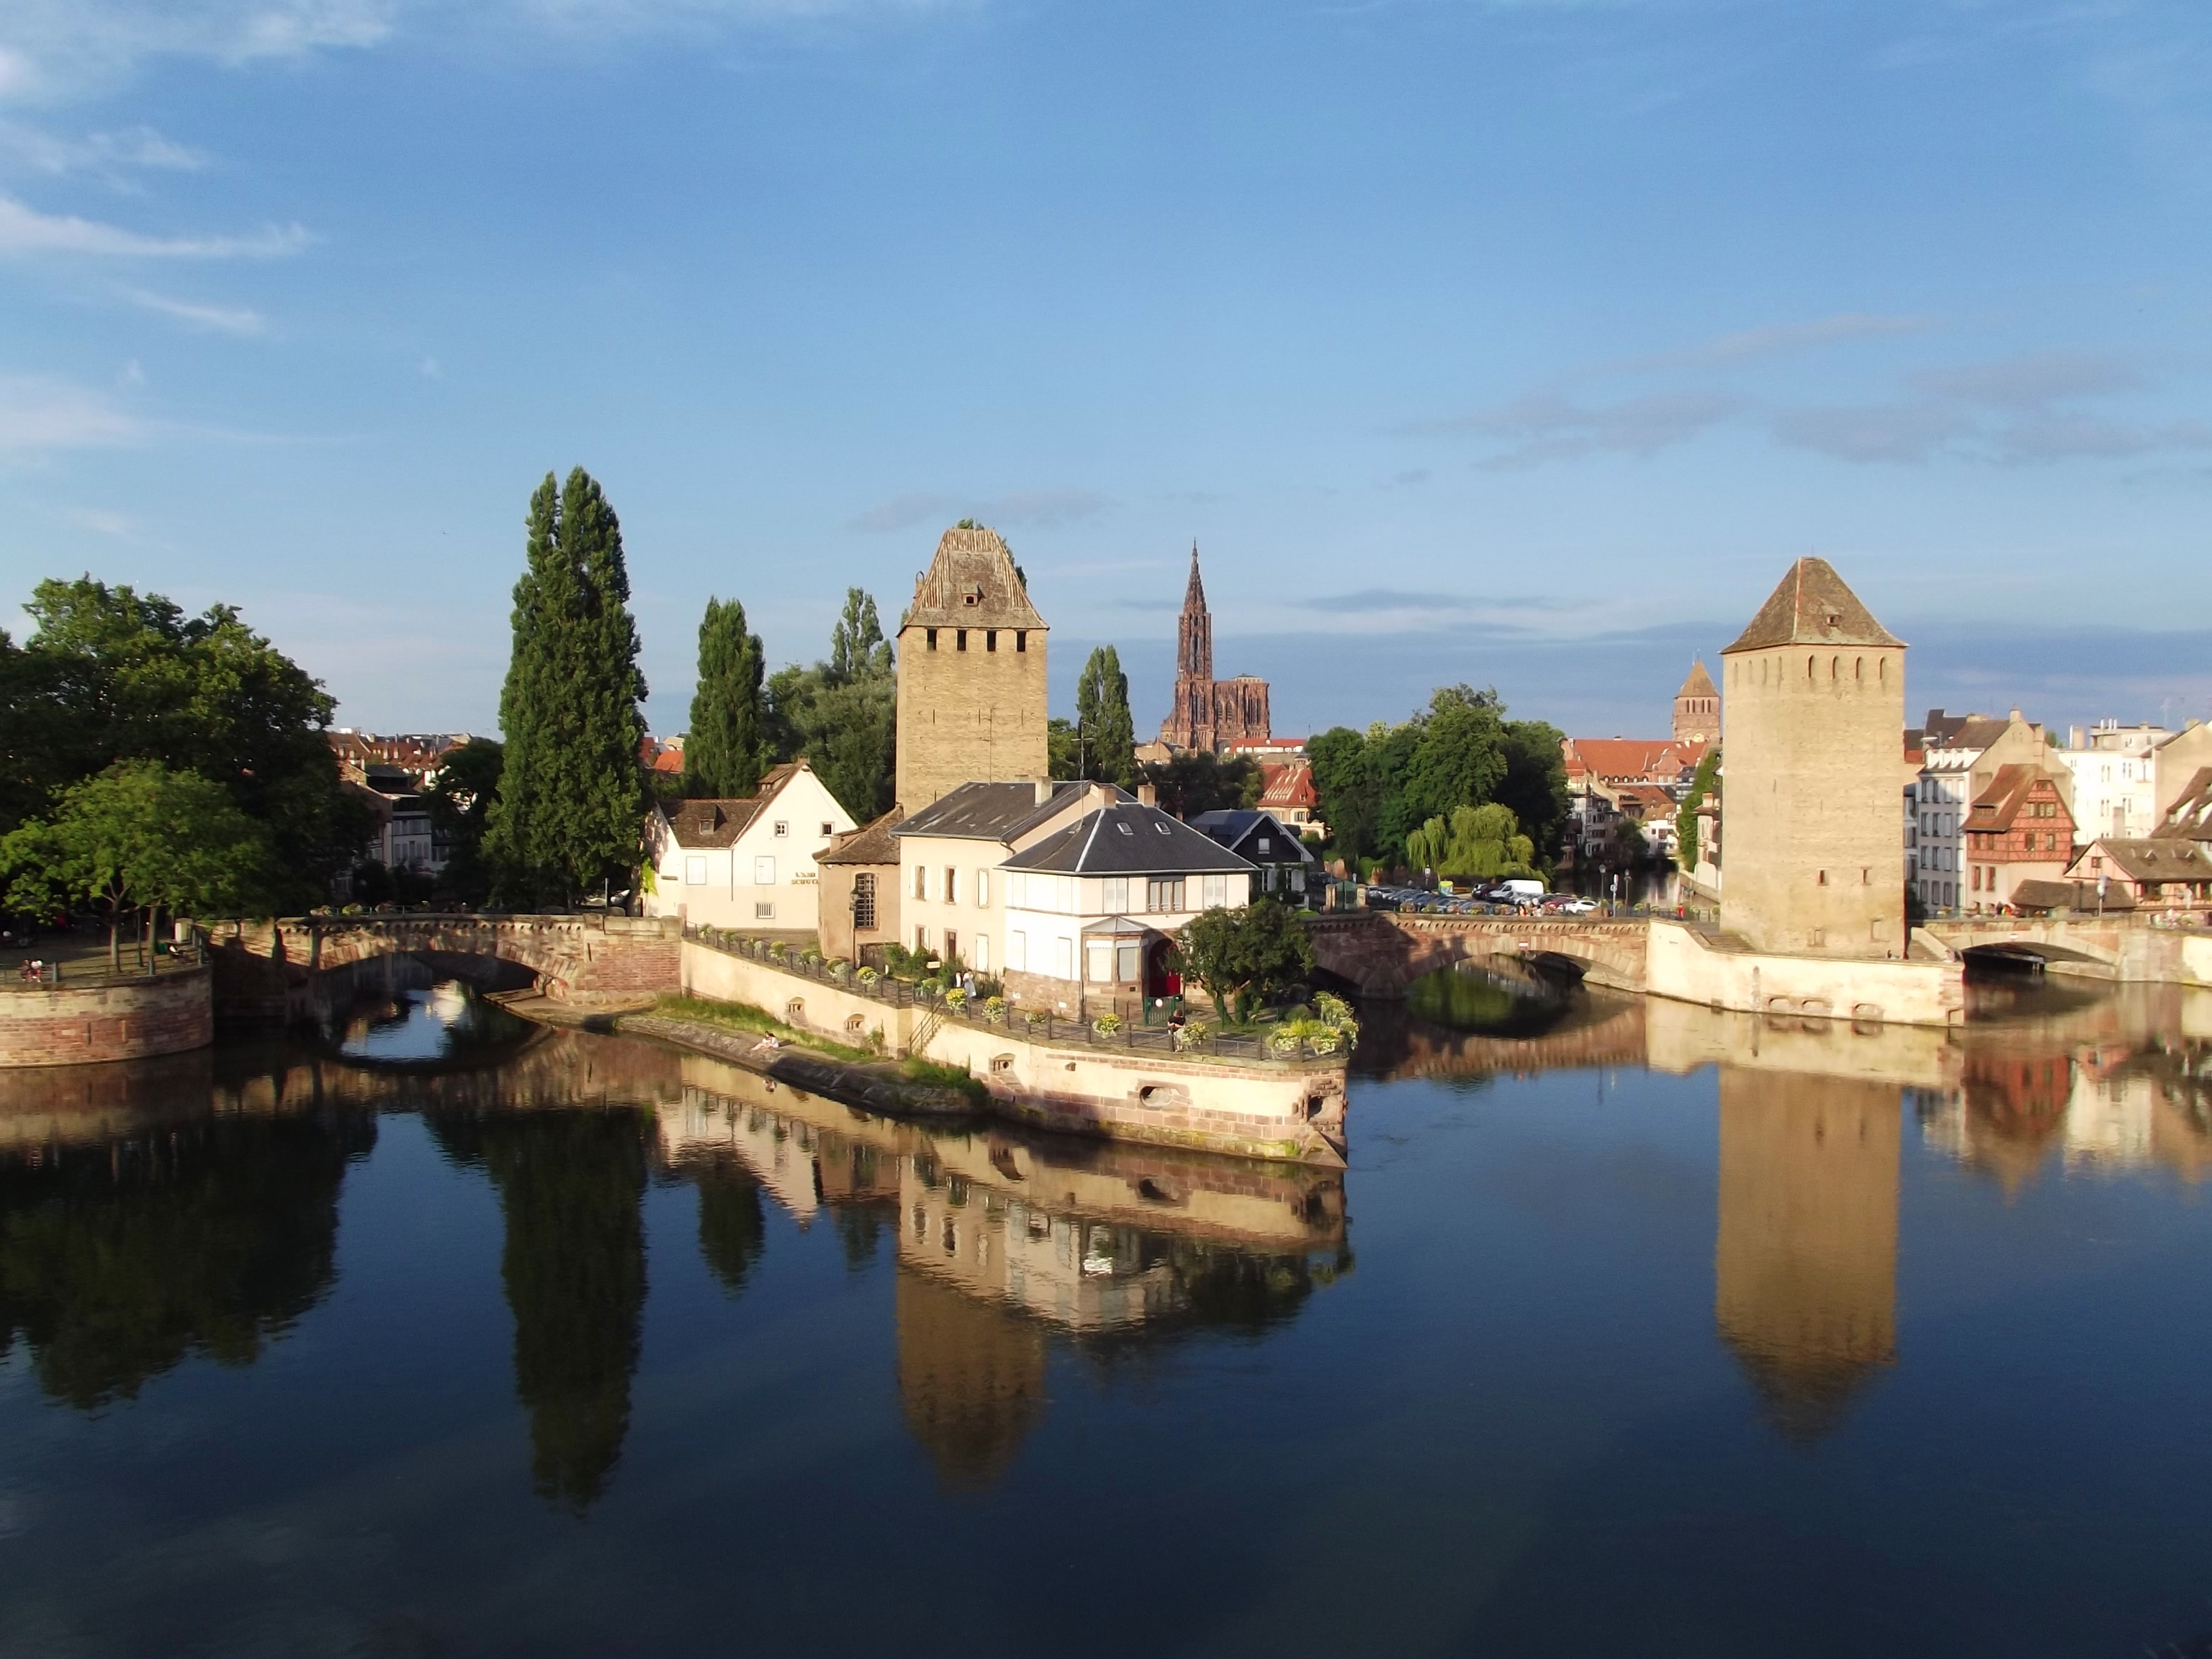
town, chateau, river, cityscape, panorama, village, reflection, castle, landmark, tourism, waterway, monastery, estate